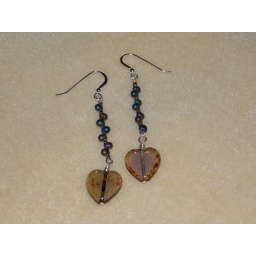
Handmade in Creuse (by me) Czech glass heart beads, Miyuki fringe beads, sterling silver findings.